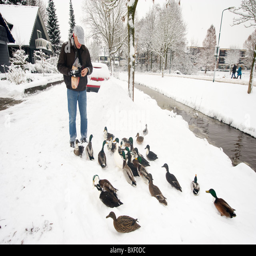
elderly man is feeding the ducks in winter time